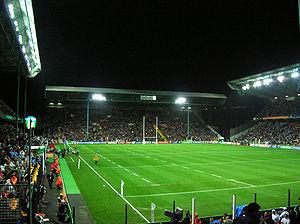
Le stade de Geoffroy Guichard à St-Etienne, durant la Coupe du monde de rugby 2007, avant le match de poule Scotland-Italy.
La confrontation entre le FC Nantes-Atlantique et l'AS Saint-Étienne a longtemps été considérée comme le point d'orgue du championnat de France de football entre 1964 et 1984. La rivalité est tout d'abord sportive, le but étant la suprématie sur le football national, mais également philosophique et culturelle entre deux villes opposées.
La Coupe du monde de football de 1998 est la seizième édition de la Coupe du monde de football et se déroule en France du 10 juin au 12 juillet 1998. C'est la seconde fois que la France organise la coupe du monde après 1938. Il s'agit du premier Mondial à trente-deux équipes participantes. Un tournoi amical, le Tournoi de France, est disputé en 1997 en guise de préparation à l'organisation de cette compétition.
Cet article donne le détail des matchs de la poule C de la Coupe du monde de rugby à XV 2007 qui se dispute en France, au pays de Galles et en Écosse du 7 septembre au 20 octobre 2007. Les deux premières places sont qualificatives pour les quarts de finale et sont obtenues par les équipes de Nouvelle-Zélande et d'Écosse.
Le stade Geoffroy-Guichard, surnommé « le Chaudron » est un stade sportif français situé à Saint-Étienne, construit en 1930. Il est situé au nord de la ville dans le quartier de Carnot Le Marais.
L'équipe d'Italie a terminé troisième de poule et n'a pas participé à la phase finale de la Coupe du monde de rugby 2007.